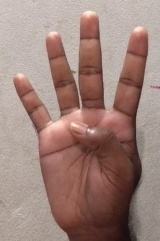
ASL sign: 4